Arthur Hiskins

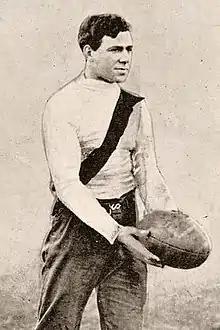
Hiskins in 1910

Arthur 'Poddy' Hiskins (9 September 1886 – 23 October 1971) was an Australian rules footballer who played with South Melbourne in the Victorian Football League (VFL).